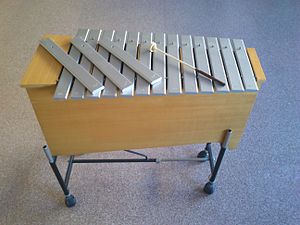
Metallofon
Metallofon
En metallofon er et idiofonisk instrument.